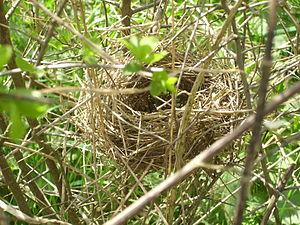
La Fauvette babillarde est une espèce de passereaux migrateurs appartenant à la famille des Sylviidae. Très courante en Europe, mais restant discrète, elle affectionne les espaces couverts de buissons.